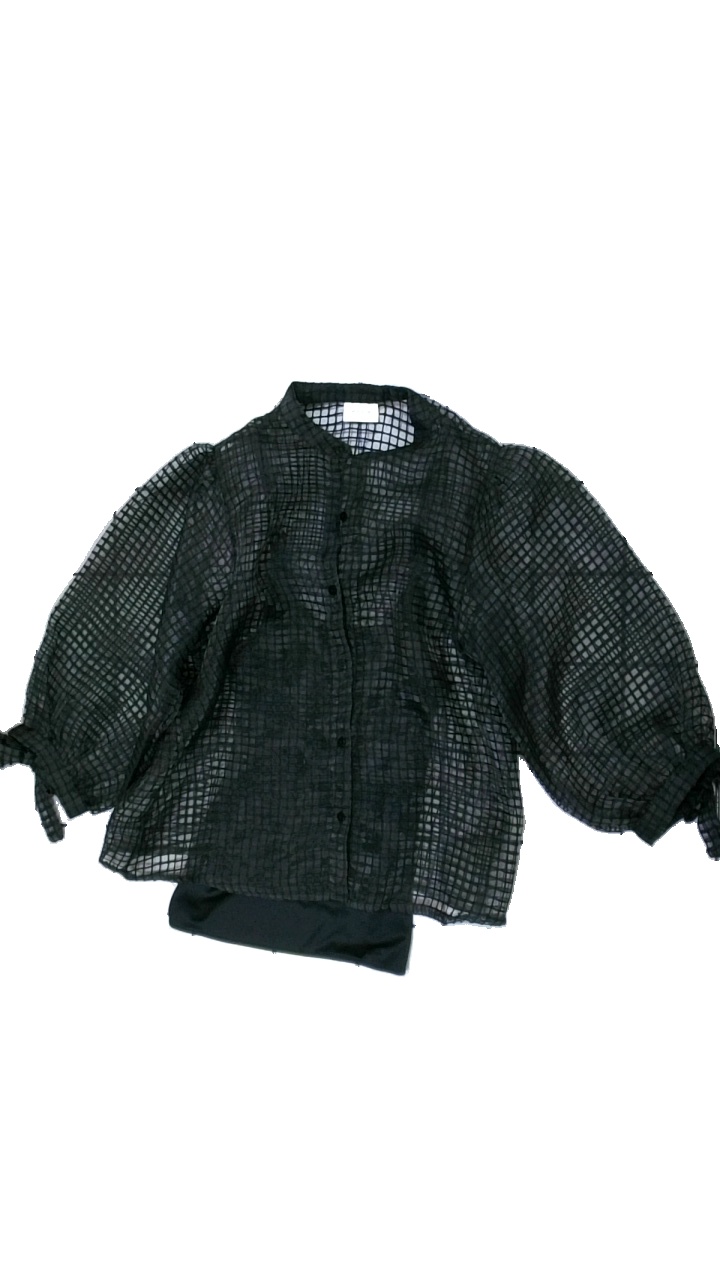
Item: Top (Ladies)
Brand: Vila
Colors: Black
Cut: Regular, C-collar, Loose
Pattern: Transparent
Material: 100% polyester
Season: All
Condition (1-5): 4
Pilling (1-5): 5
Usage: Reuse
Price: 50-100